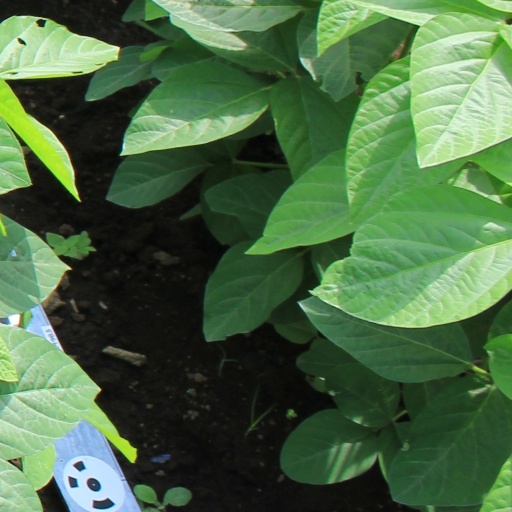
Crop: soybean